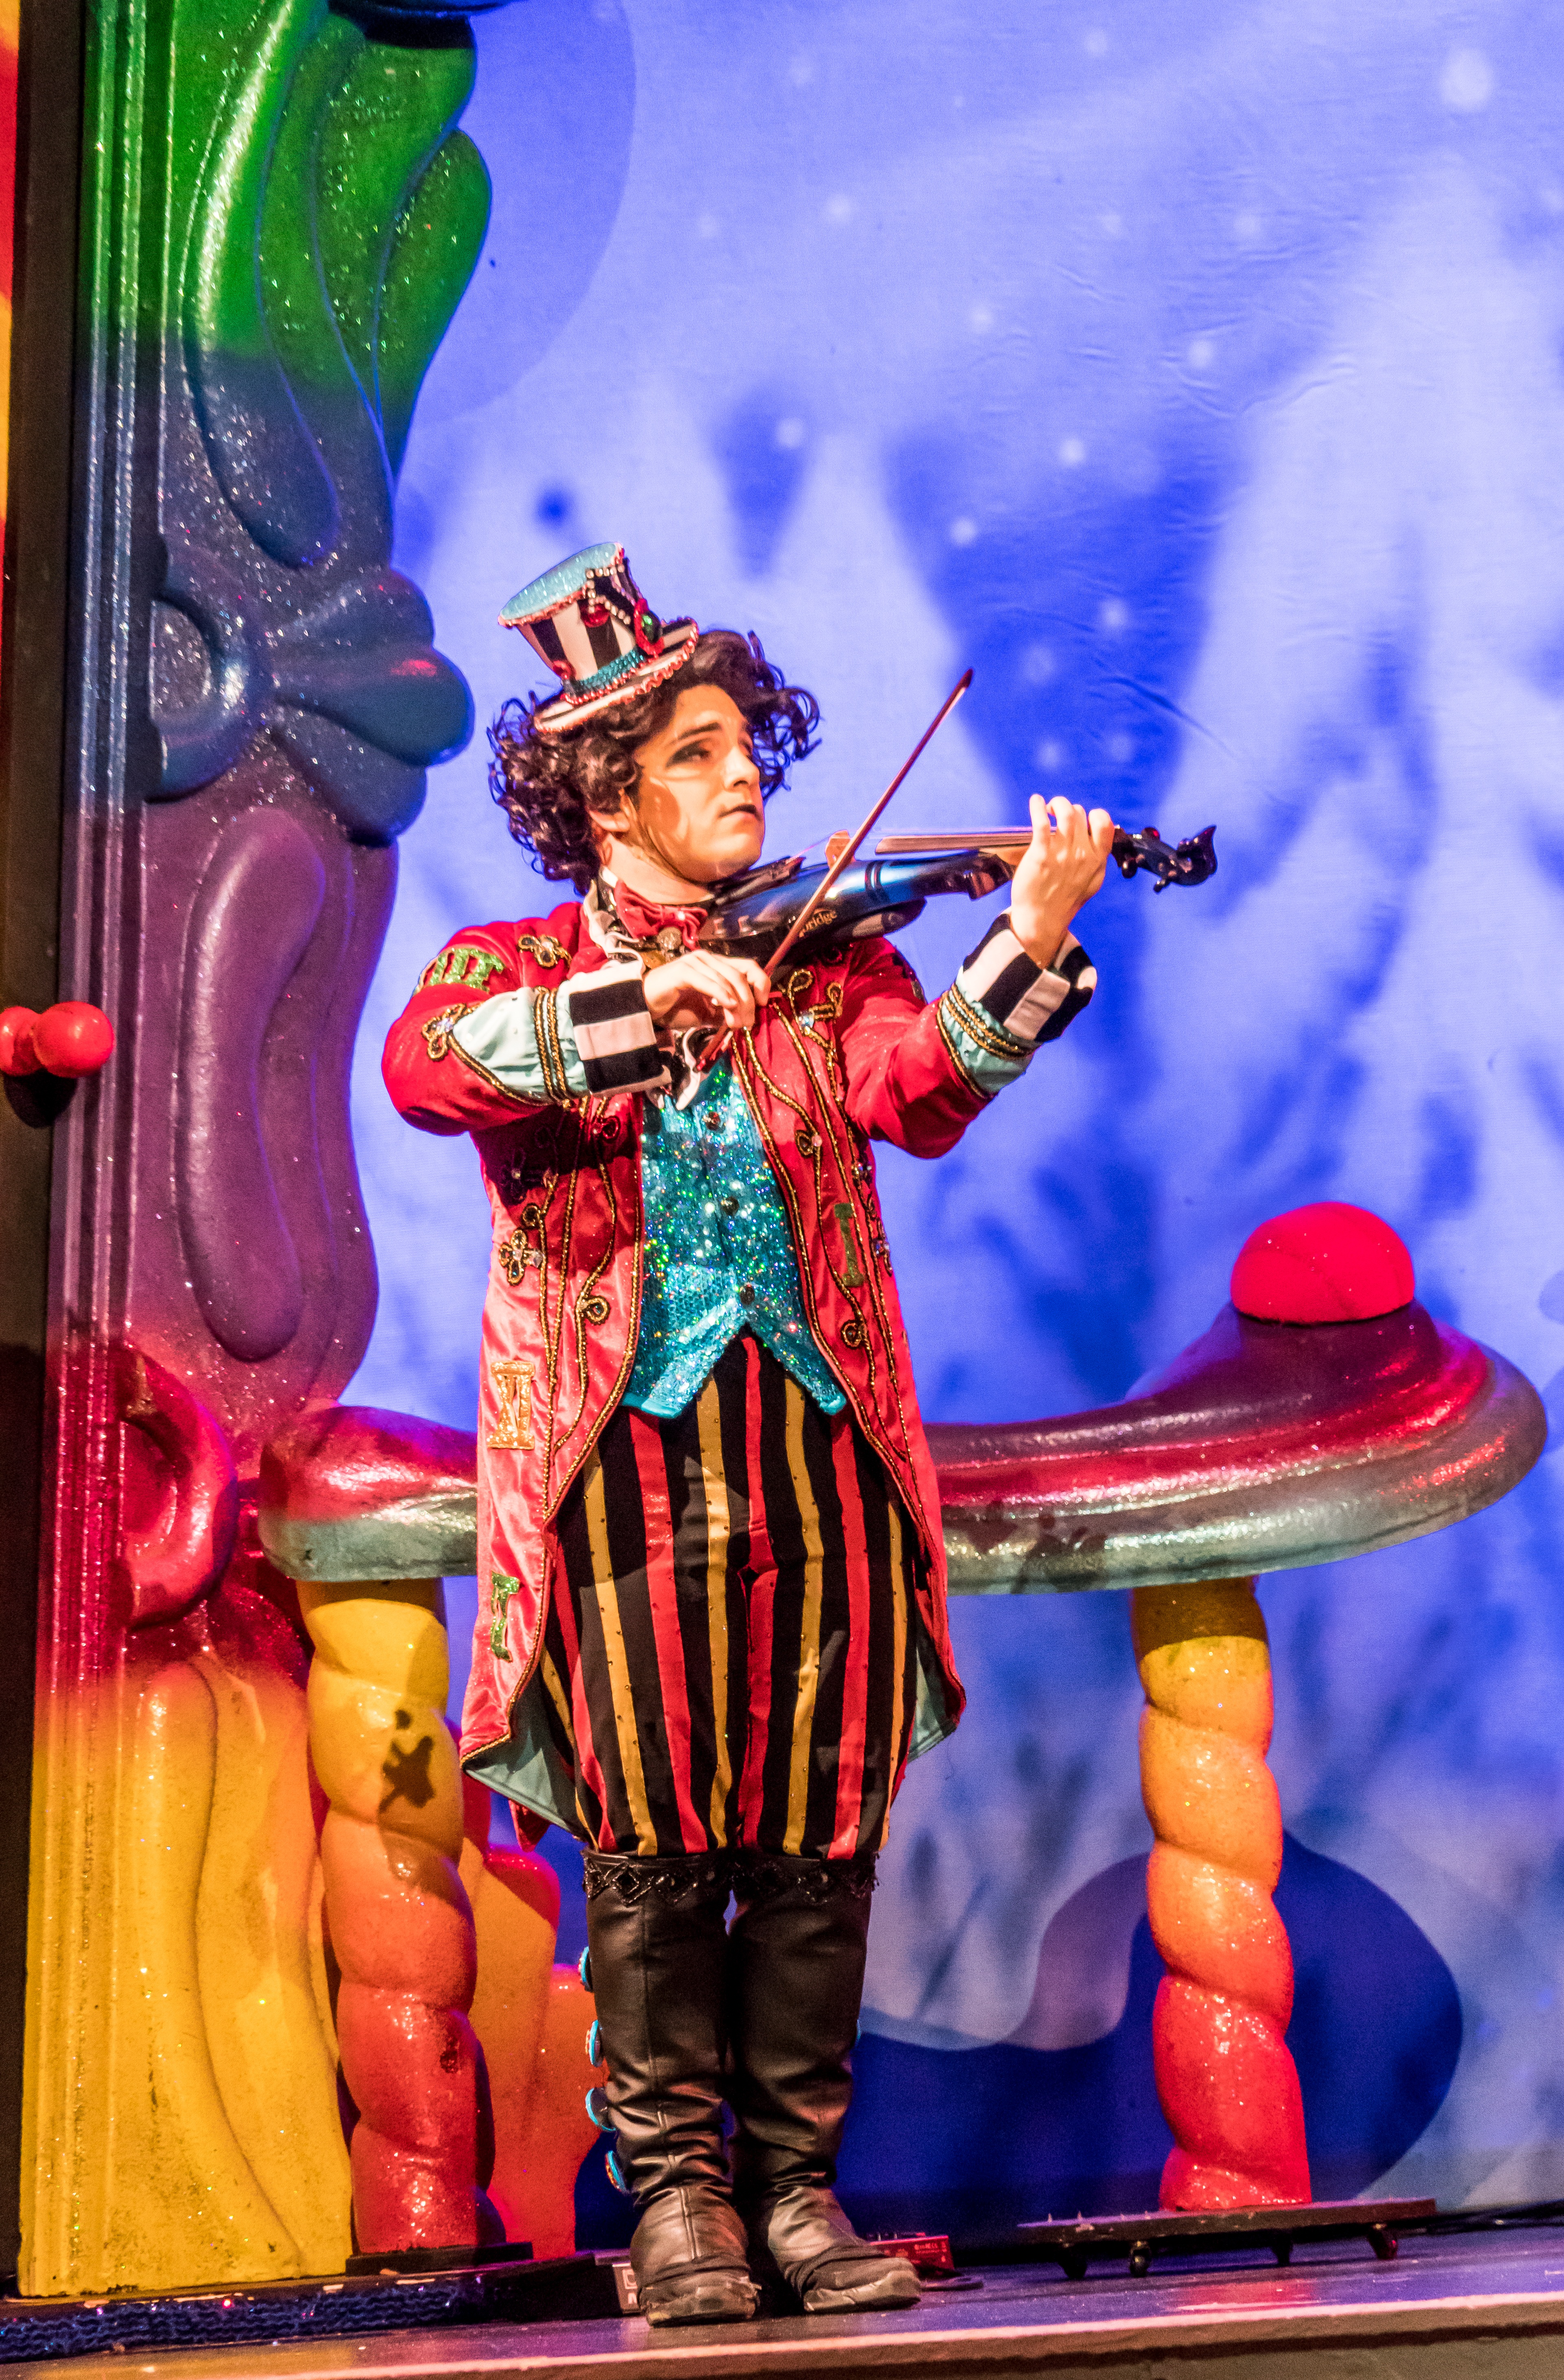
man, person, people, portrait, show, performer, smile, caucasian, happy, performance, costume, xmas, florida, orlando, violinist, gaylord palms, musical theatre, christmas show, holiday show, cirque du soleil